Team Penske

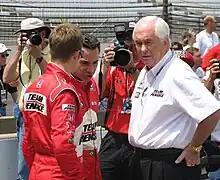
Ryan Briscoe, Hélio Castroneves, and Roger Penske at the Indianapolis Motor Speedway for Miller Lite Carb Day in 2009

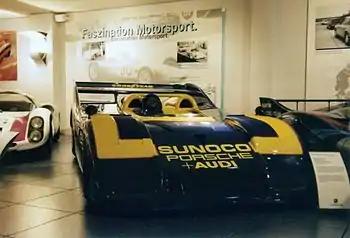
Porsche 917/30, in Stuttgart-Zuffenhausen Museum

The 1994 IndyCar World Series Championship marked one of the most dominant performances by any team in the history of American open-wheel racing. Under Roger Penske's leadership, the team not only found the key to winning but also discovered a way to outpace and outclass the competition throughout the season.